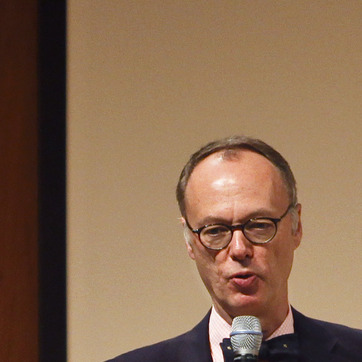
Material: hair